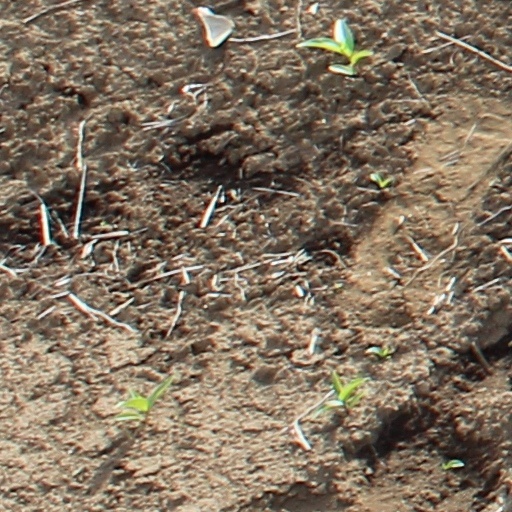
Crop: wheat